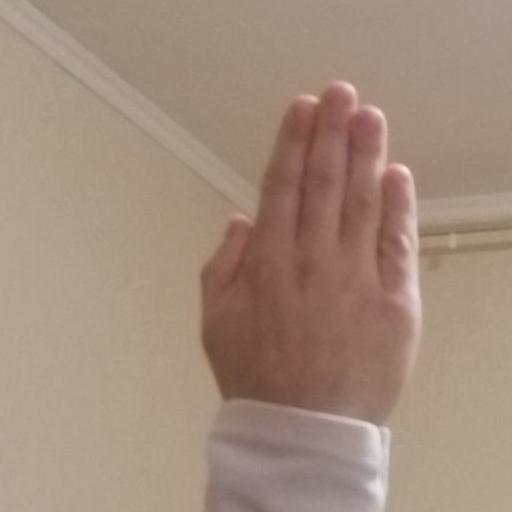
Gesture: stop_inverted